Tokuji

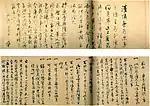
Letter written by the former Emperor Go-Uda in February 1308, praying for the prosperity of Tō-ji temple.

was a after "Kagen" and before "Enkyō." This period spanned the years from December 1306 through October 1308. The reigning emperor was .